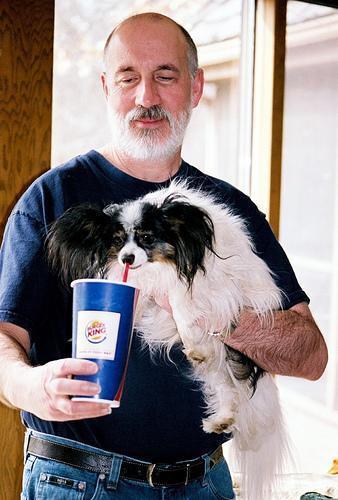
papillon